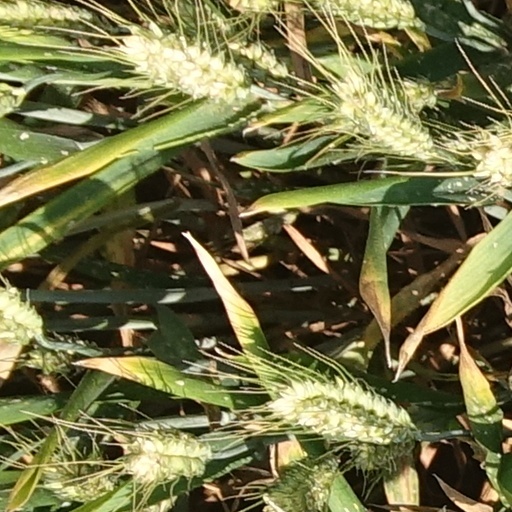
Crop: wheat